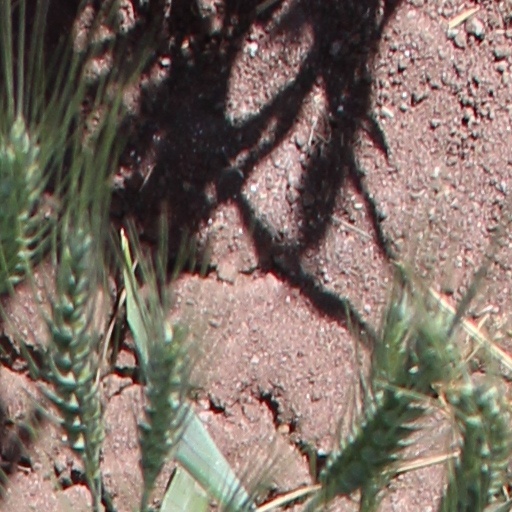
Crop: wheat